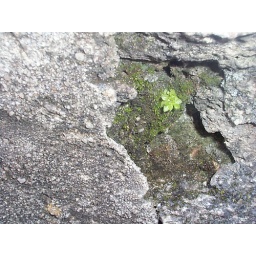
Pretty little mosses and air plants growing in the walls along the inner plaza stairs.